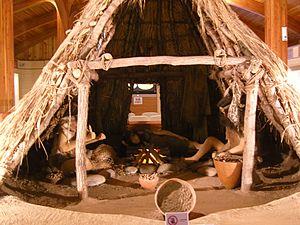
Jeulmun / Tidsinddeling / Fase 3: 4.000-3.000 f.Kr.
Rekonstruktion af en semi-begravet bolig i Amsa-dong.
Den keramiske periode Chulmun er en periode i Koreas forhistorie, der spænder fra 8.000 f.Kr.-1500 f.Kr. Ligesom resten af det nordøstlige Asien er Korea et af de ældste områder, hvor man har fremstillet keramiske genstande. Det anses således normalt for at være den koreanske neolitikum men adskiller ved sin mangel på intensivt landbrug, fordi forsyningen med fødevarer fortrinsvis var baseret på fiskeri, jagt og indsamling. Imidlertid er dyrkning af hirse påvist på flere steder: kolbehirse, blandt andre, udgør en meget sekundær fødeindtagelse.